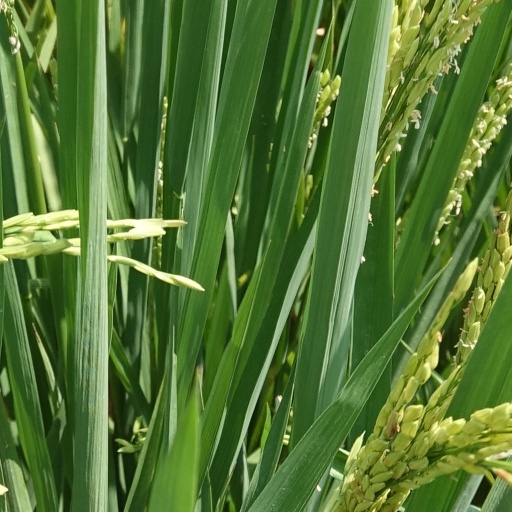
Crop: rice